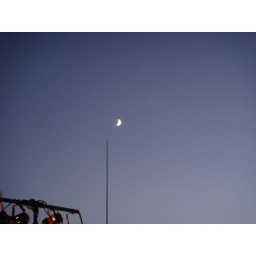
Saw a few birds passing by it but no cows